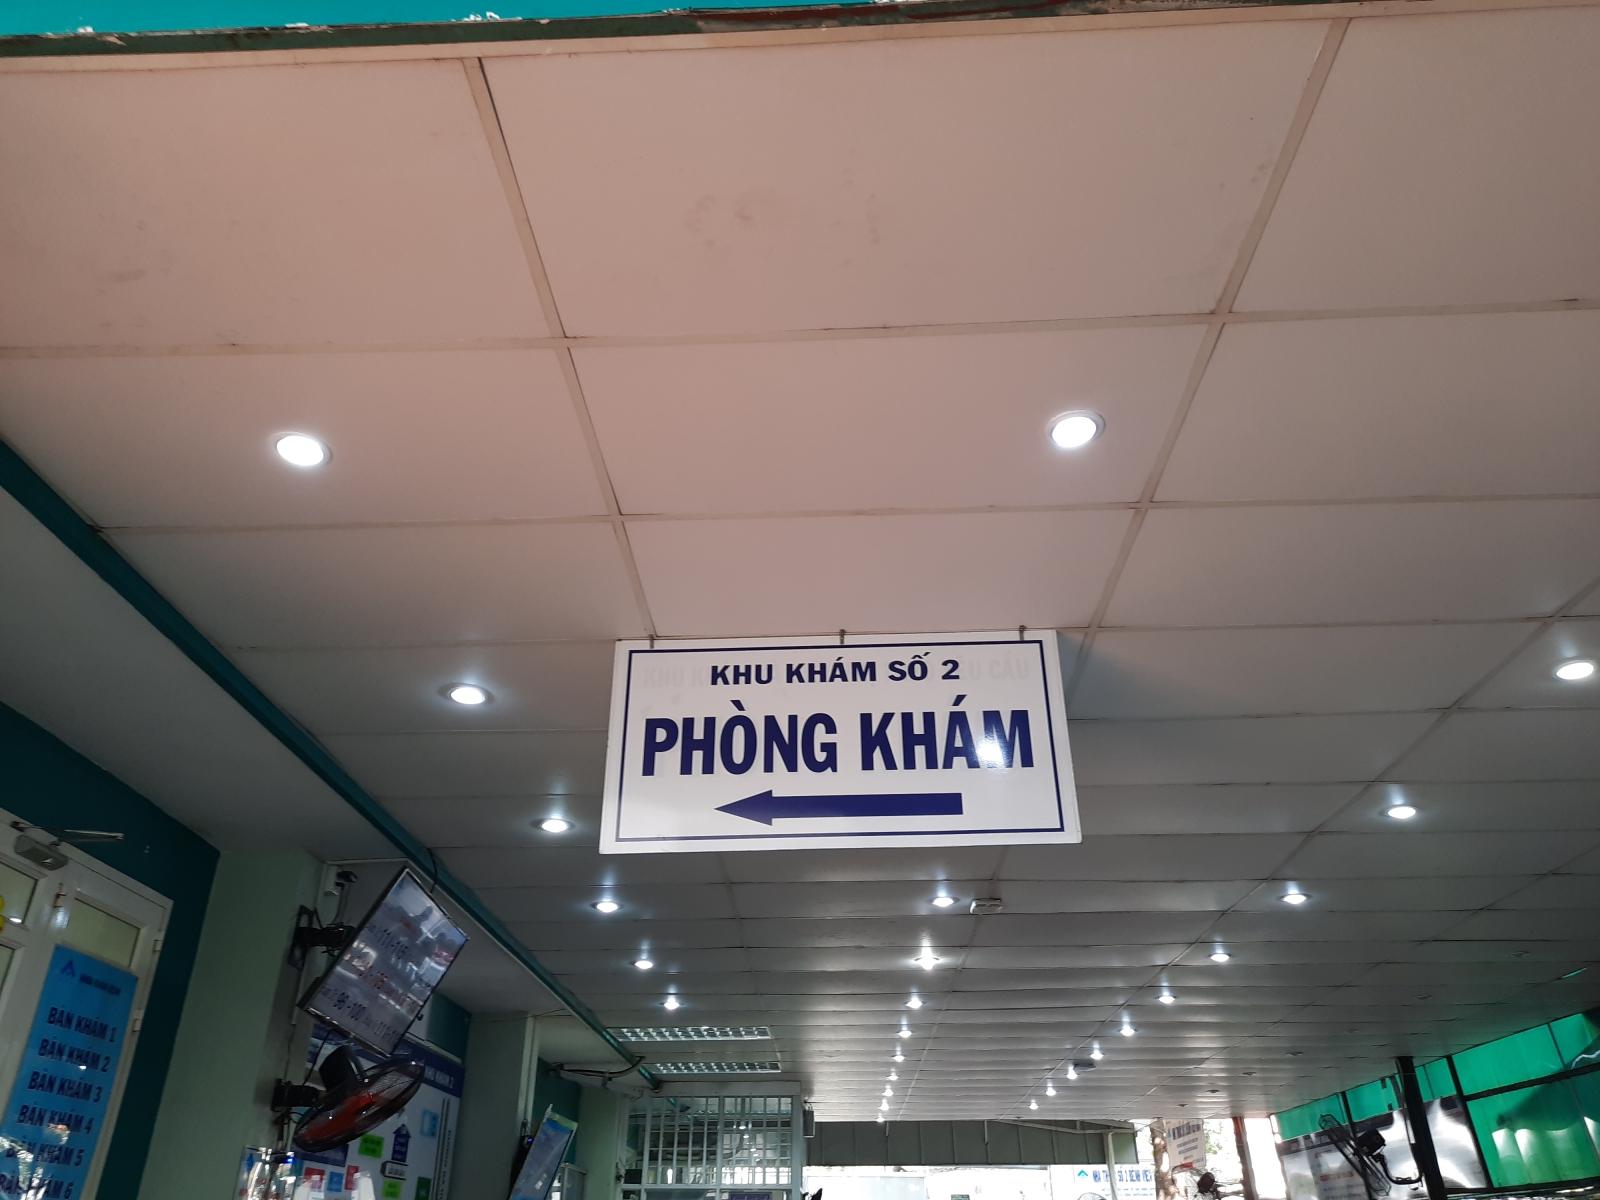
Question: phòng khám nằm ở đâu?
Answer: bên trái